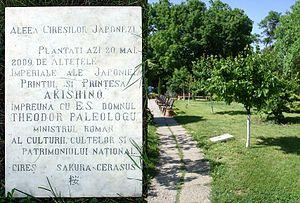
Allée des cerisiers Japonais dans le parc Herăstrău à Bucarest